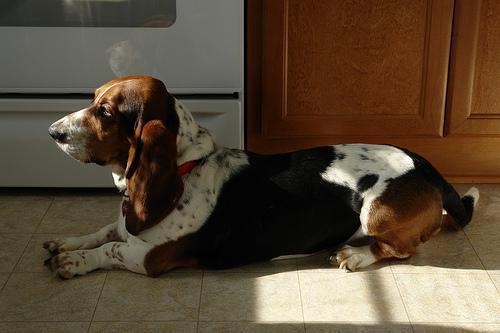
basset hound